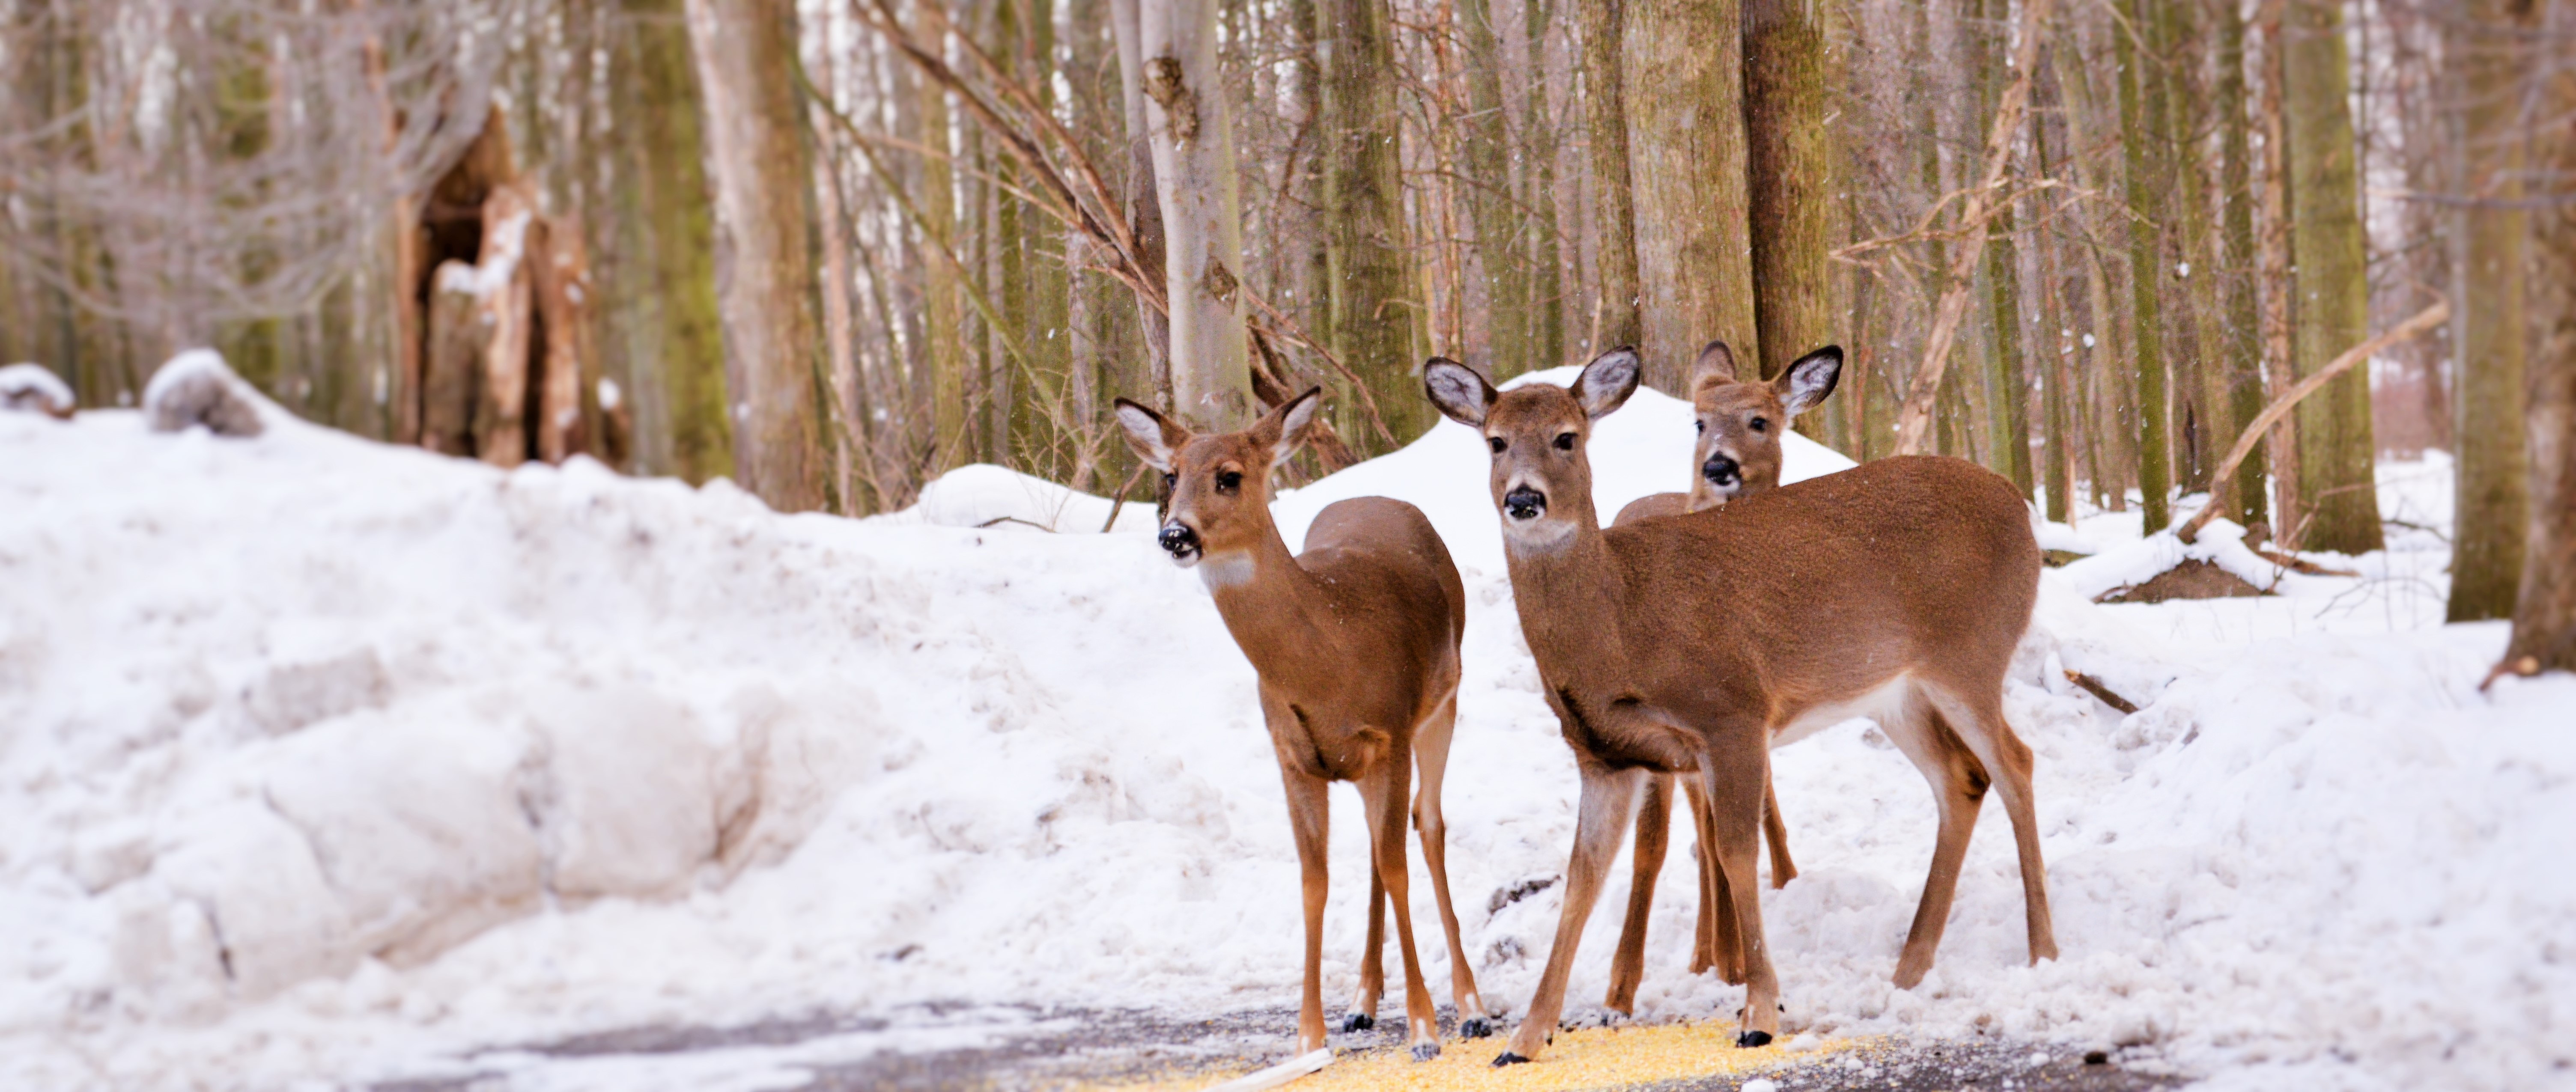
snow, winter, wildlife, deer, herd, mammal, fauna, three, vertebrate, white tailed deer